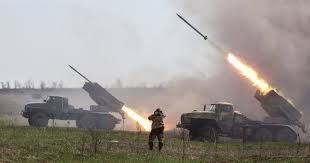
Label: Self Propelled Artillery